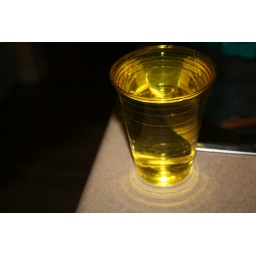
This one has light from above in a dark room with a yellow plastic cup full of water.